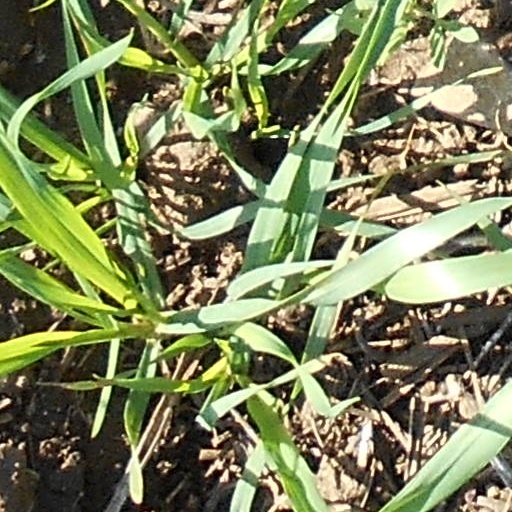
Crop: wheat